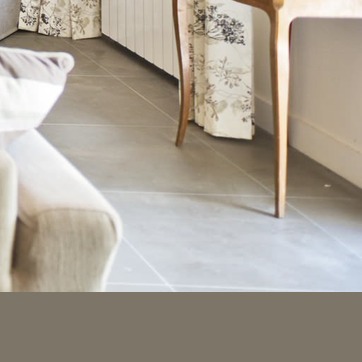
Material: tile